Hudson, Quebec

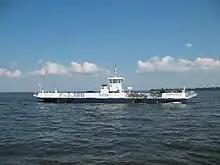
Ferry boat from Oka

Since 1909, a ferry across the Lake of Two Mountains has run from Hudson to Oka during the spring, summer and fall. Ferries are self-propelled and take ten to fifteen minutes to carry multiple automobiles, bike passengers, and foot passengers for a fee. Prior to the change to self-propelled ferries, a system of barges were towed across the lake by ropes attached to diesel powered tugboats.